Spring Hill (Providence Forge, Virginia)

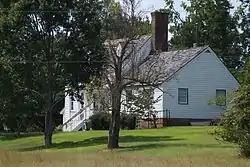

Spring Hill is a historic home located near Providence Forge, Virginia. It was built about 1765, and is a -story, five-bay, gable-roofed, timber-frame Federal style dwelling. It has a center-hall plan. An addition was built in 1947. Also on the property is a contributing smokehouse. It is representative of a typical mid- to late-18th-century farmhouse in the Tidewater area of Virginia.